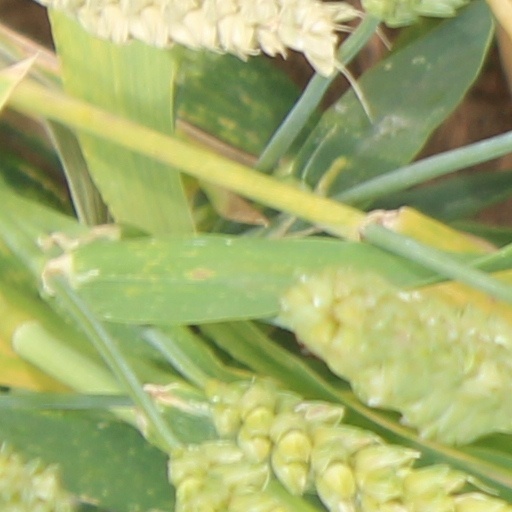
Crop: wheat